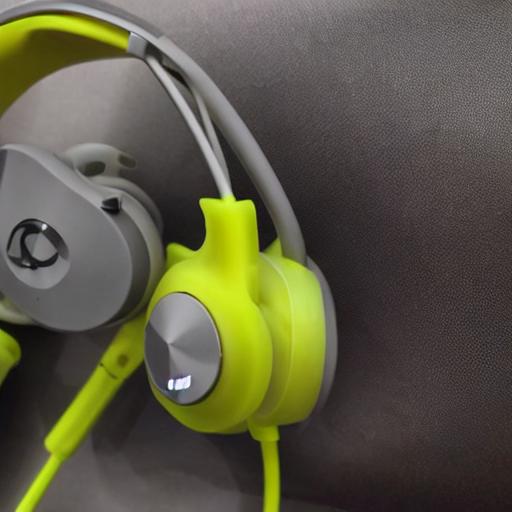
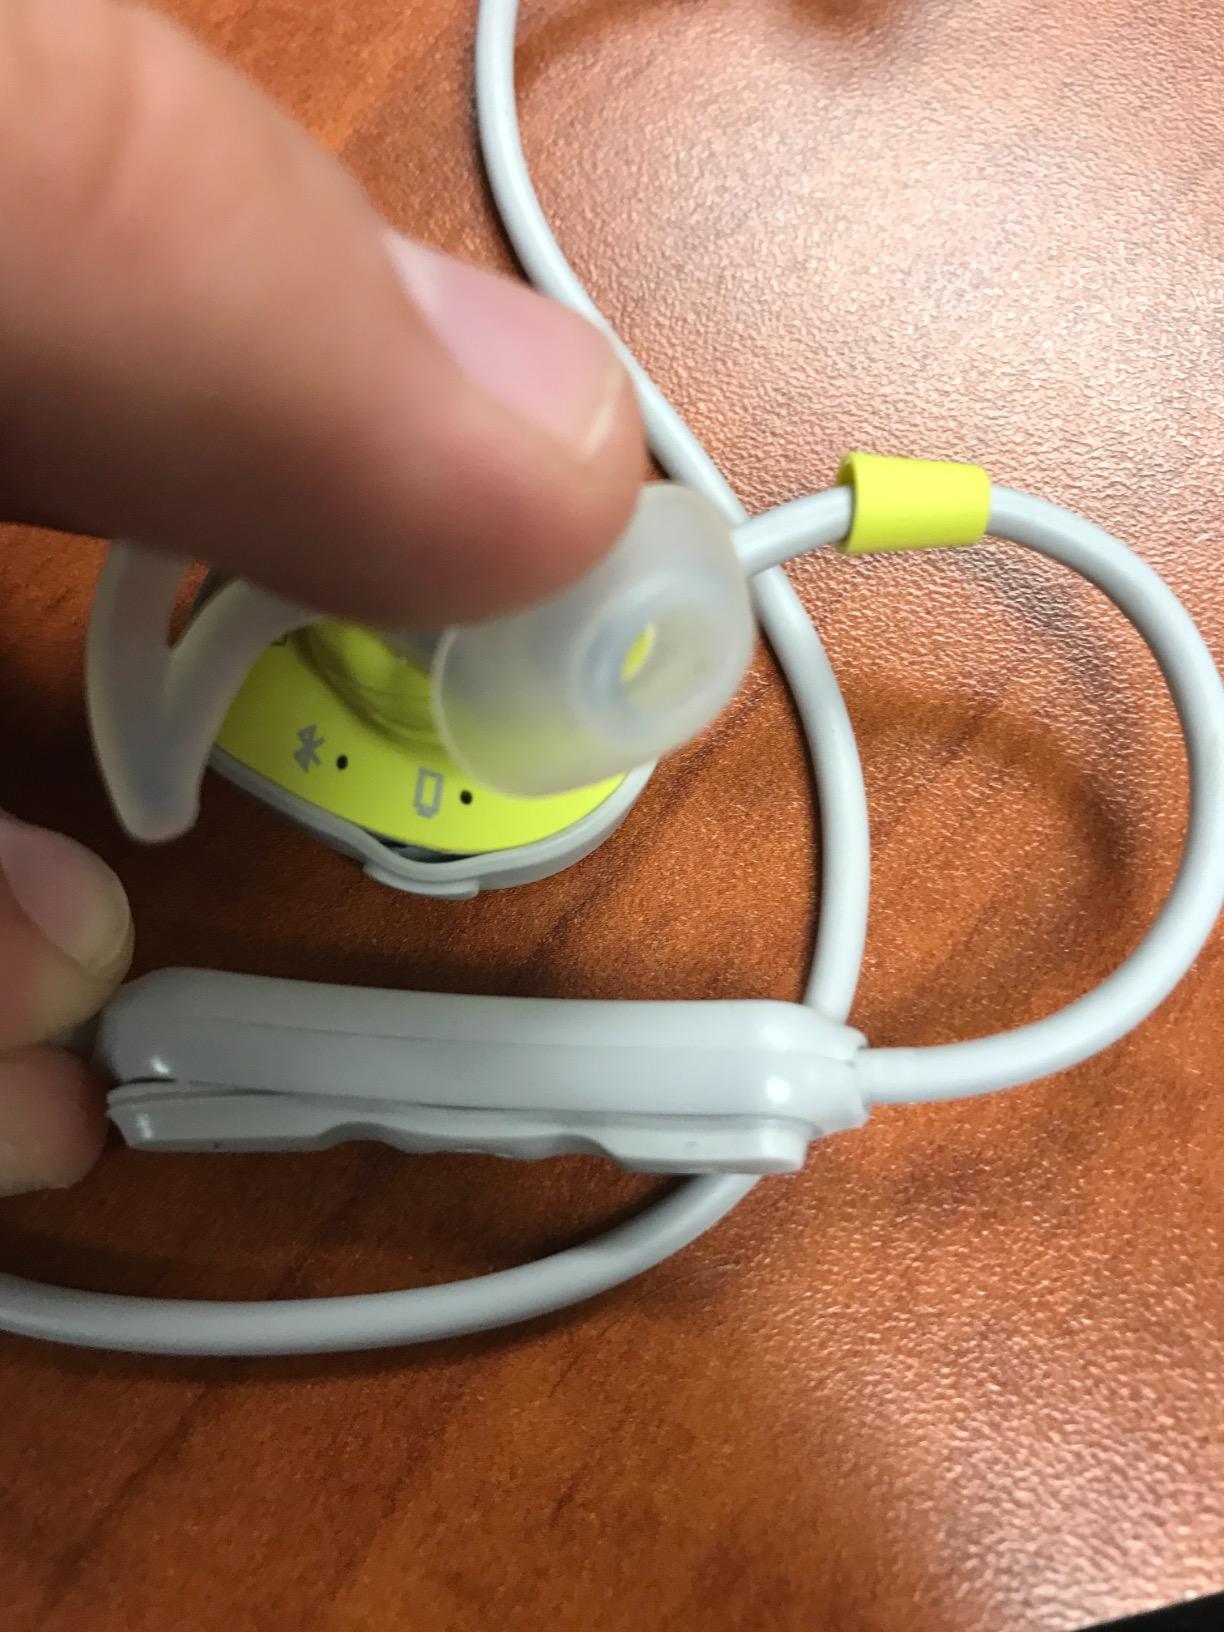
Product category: headphones
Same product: no